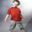
Label: boy